Marcos Calderón

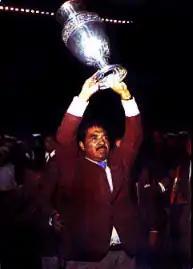
Calderón holding the Copa América trophy in 1975

Marcos Calderón (11 July 1928 – 8 December 1987) was a Peruvian football coach and player. During his tenure the Peru national team won the Copa América 1975 and reached the second round of the 1978 World Cup. He was born in Lima in 1928 and died when he was coach to Alianza Lima in a terrible aviation crash that occurred on 8 December 1987 that killed most of the team's promising squad.